LN-3 inertial navigation system

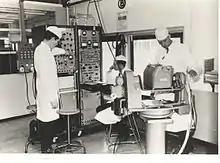
Platform functional test console and platform on pedestal at DELM, Rhenen, NL

For repairs beyond the capabilities of base level, the RNlAF Electronics Depot (DELM, at Rhenen) was equipped with specific test equipment and tooling to handle the (higher) depot level repairs of the LN-3 system.